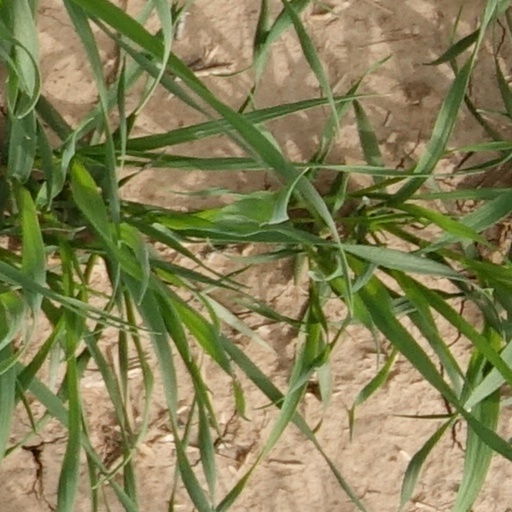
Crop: wheat